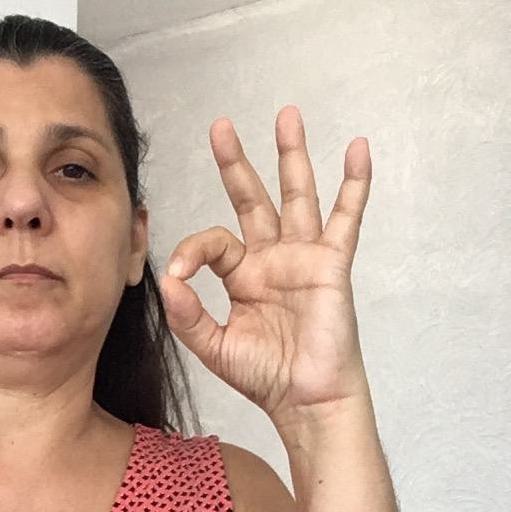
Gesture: ok